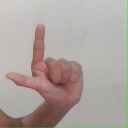
अक्षर: ल